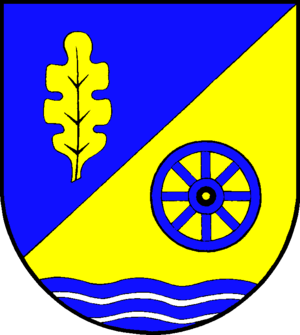
Westerholz est une commune de l'arrondissement de Schleswig-Flensbourg, Land de Schleswig-Holstein.